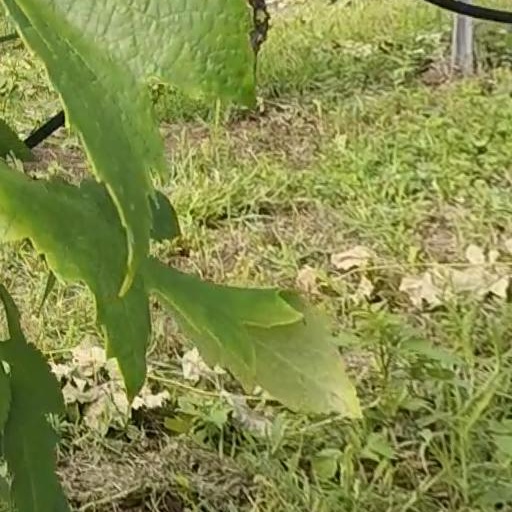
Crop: grape